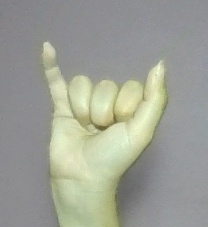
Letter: ya